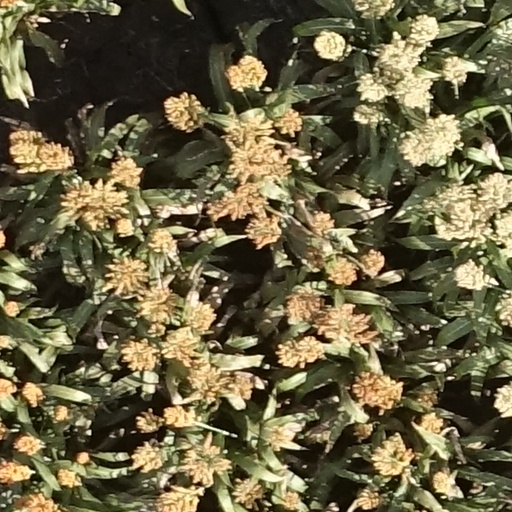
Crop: sorghum